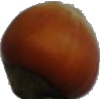
Label: nut_forest